Samuel Farrow Rice

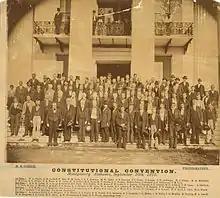
Delegates at the 1875 Alabama Constitutional Convention

Rice moved to Montgomery in 1852. By 1855, he became associate judge on the Supreme Court of Alabama. He served as its chief justice from 1856 to 1859. He served as a member of the Alabama House of Representatives for Montgomery County in 1859, and as a member of the Alabama Senate for Montgomery County and Autauga County during the American Civil War of 1861–1865.